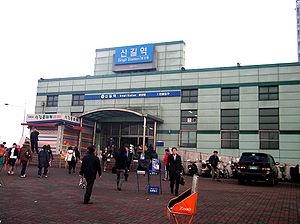
Singil est une station sur la ligne Gyeongbu et sur la ligne 5 du métro de Séoul, dans l'arrondissement de Yeongdeungpo-gu. La distance de transfert entre la ligne 1 et la ligne 2 est d'environ 260 mètres.